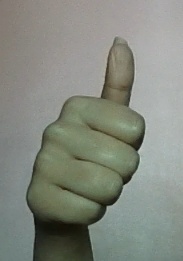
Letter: aleff